Wind power in the United States

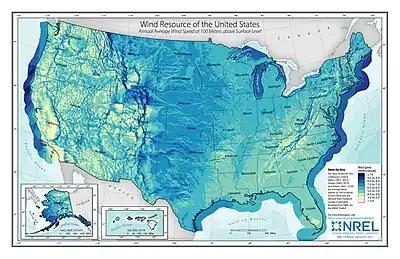
Wind power resource at 100-meters above surface level

From 1974 to the mid-1980s, the United States government worked with industry to advance the technology and enable large commercial wind turbines. A series of NASA wind turbines were developed under a program to create a utility-scale wind turbine industry in the U.S., with funding from the National Science Foundation and later the United States Department of Energy (DOE). 13 experimental wind turbines were put into operation, in four major wind turbine designs. This research and development program pioneered many of the multi-megawatt turbine technologies in use today, including: steel tube towers, variable-speed generators, composite blade materials, partial-span pitch control, as well as aerodynamic, structural, and acoustic engineering design capabilities.